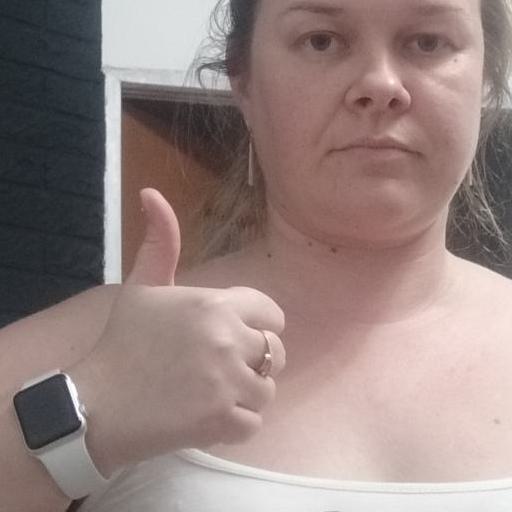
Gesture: like